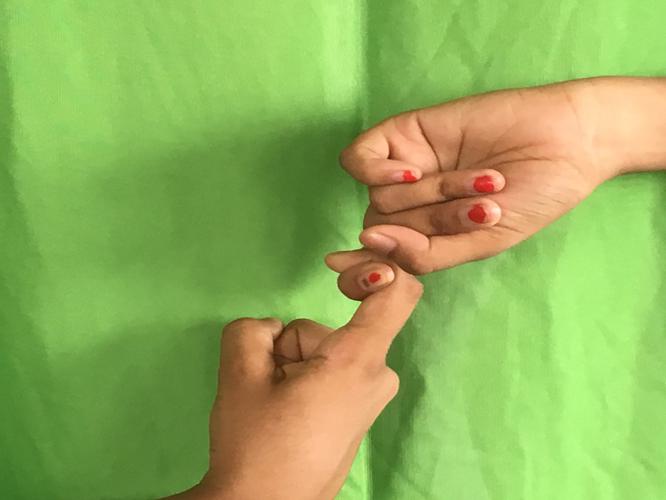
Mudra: Pasha
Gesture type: double_hand